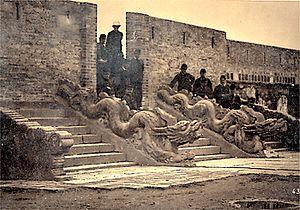
Pagode royale de la citadelle de Hanoi Tiếng Việt: Điện Kính Thiên ở Hà Nội